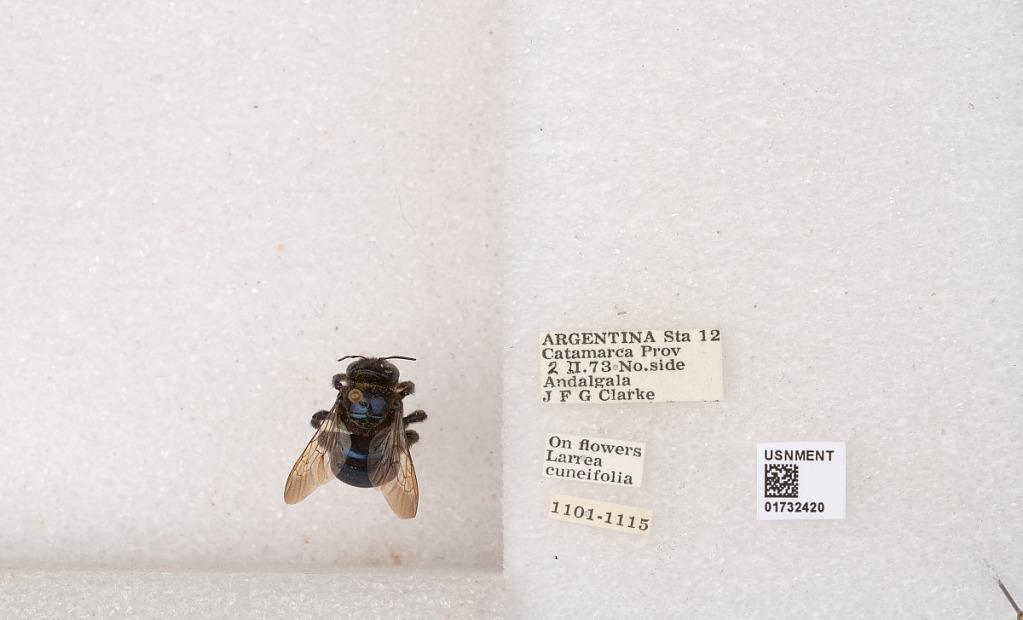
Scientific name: Xylocopa (Schonnherria) splendidula Lepeletier
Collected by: J. Clarke
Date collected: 1973-2-2
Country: Argentina
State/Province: Catamarca
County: Andalgala
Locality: Sta. 12, No. side Andalgala